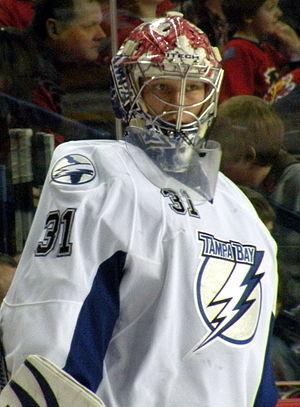
Karri Rämö est un joueur professionnel finlandais de hockey sur glace. Il évolue au poste de gardien de but.